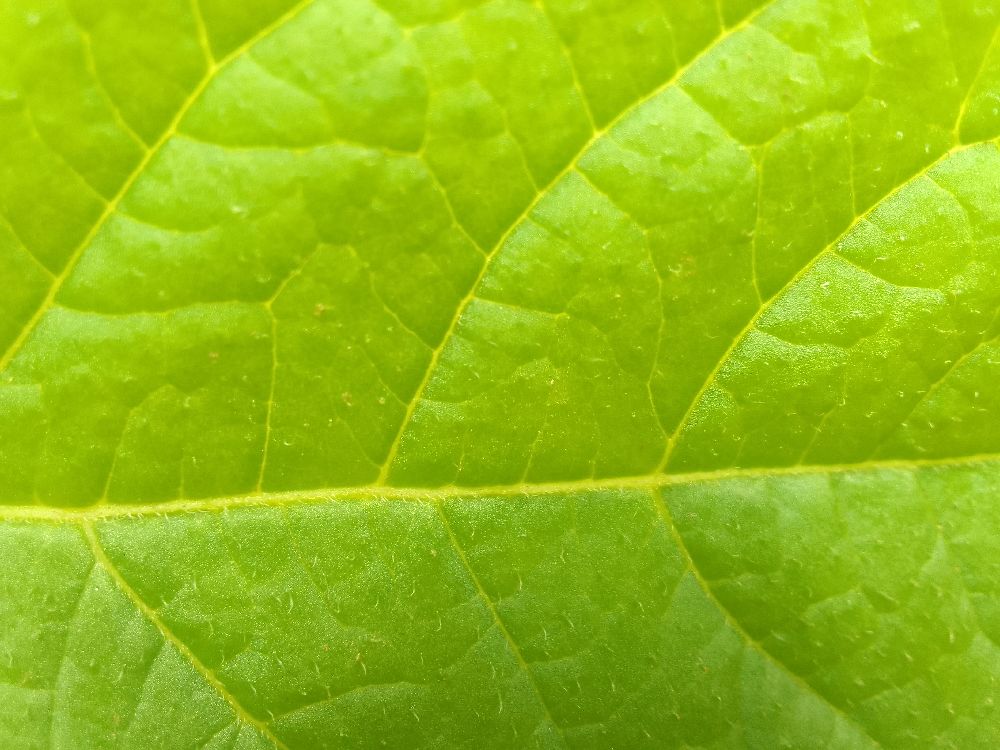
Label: Healthy